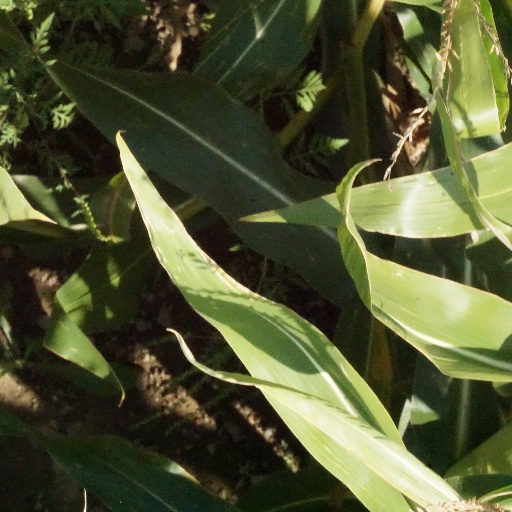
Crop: maize; corn